History of Silesia

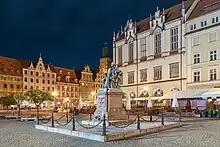
Aleksander Fredro monument in Wrocław's town square

The formerly German area was substantially repopulated by Poles, many of whom had been expelled from eastern Polish areas annexed by the Soviet Union ("see Polish population transfers (1944–1946)") and transferred from Ukraine, Lithuania and Belarus. However, those who declared themselves Poles today form a small German-speaking population in the region around Opole ("Oppeln"), as well as some Slavic speaking and bilingual population of Upper Silesia who either consider themselves Poles or Silesian. The German-Polish Silesian minority is active in politics and has pressed for the right to again freely use the German language in public which has been largely successful.